Political career of John C. Breckinridge

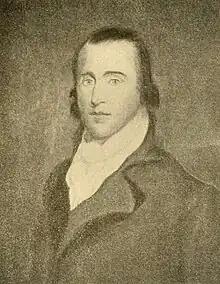
Breckinridge's grandfather, U.S. Attorney General John Breckinridge, influenced his political philosophy.

Historian James C. Klotter has speculated that, had John C. Breckinridge's father, Cabell, lived, he would have steered his son to the Whig Party and the Union, rather than the Democratic Party and the Confederacy, but the Kentucky Secretary of State and former Speaker of the Kentucky House of Representatives died of a fever on September 1, 1823, months before his son's third birthday. Burdened with her husband's debts, widow Mary Breckinridge and her children moved to her in-laws' home near Lexington, Kentucky, where John C. Breckinridge's grandmother taught him the political philosophies of his late grandfather, U.S. Attorney General John Breckinridge. John Breckinridge believed the federal government was created by, and subject to, the co-equal governments of the states. As a state representative, he introduced the Kentucky Resolutions of 1798 and 1799, which denounced the Alien and Sedition Acts and asserted that states could nullify them and other federal laws that they deemed unconstitutional. A strict constructionist, he held that the federal government could only exercise powers explicitly given to it in the Constitution.